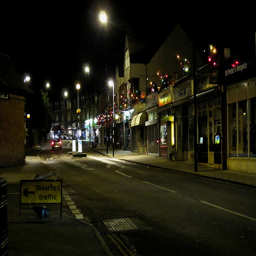
A yellow sign that is on a sidewalk.
A city street at night with little to no traffic.
We are looking at a deserted city street.
a city street with a car and traffic lights
A car driving down the street with several stores on the street.